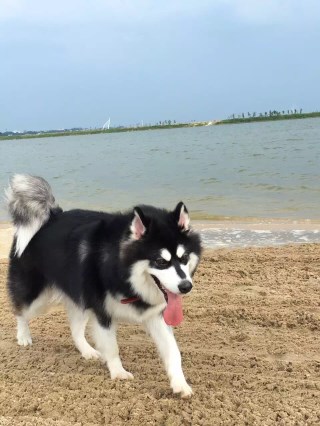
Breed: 1324-n000004-malamute